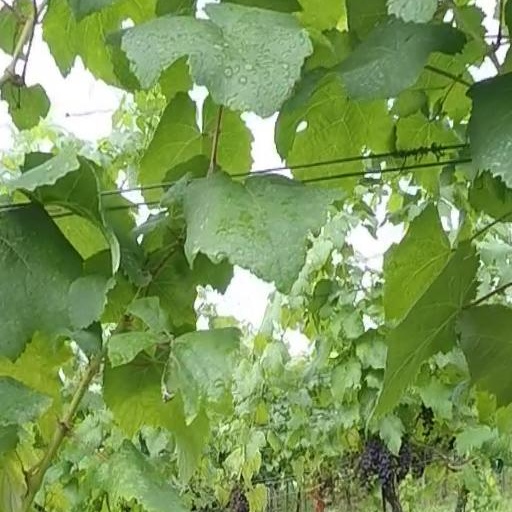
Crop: grape